The Metromen

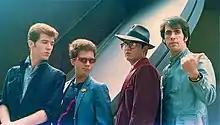
The Metromen circa 1980

In late 1979 singer-songwriter Tom Teeley teamed up with longtime collaborator Russ Velazquez to start writing pared-down songs for a new project, bassist Bill Teeley joined, and finally multi-instrumentalist-drummer-songwriter Bob Miller was brought in to replace the first drummer Bennet Gale, thus creating 'The Metromen'. Miller, Velazquez and Tom Teeley had worked together previously in 1975-1976 as part of a five-piece pop-fusion band Jester, which emulated the more complex musical acts of the day such as Gentle Giant, Frank Zappa, and Mahavishnu Orchestra. Little of the fusion roots carried over into the new project, but the Zappa-style humor was kept intact. Shortly after their formation, the band signed a recording contract with Genya Ravan, most well known for her late 60's band Ten Wheel Drive. Ravan was starting an independent record label called Polish Records [as in "polish" the car]. The label would feature other up-and-coming NYC-based new wave bands, as well as perennials such as Ronnie Spector who was also signed to the fledgling label.